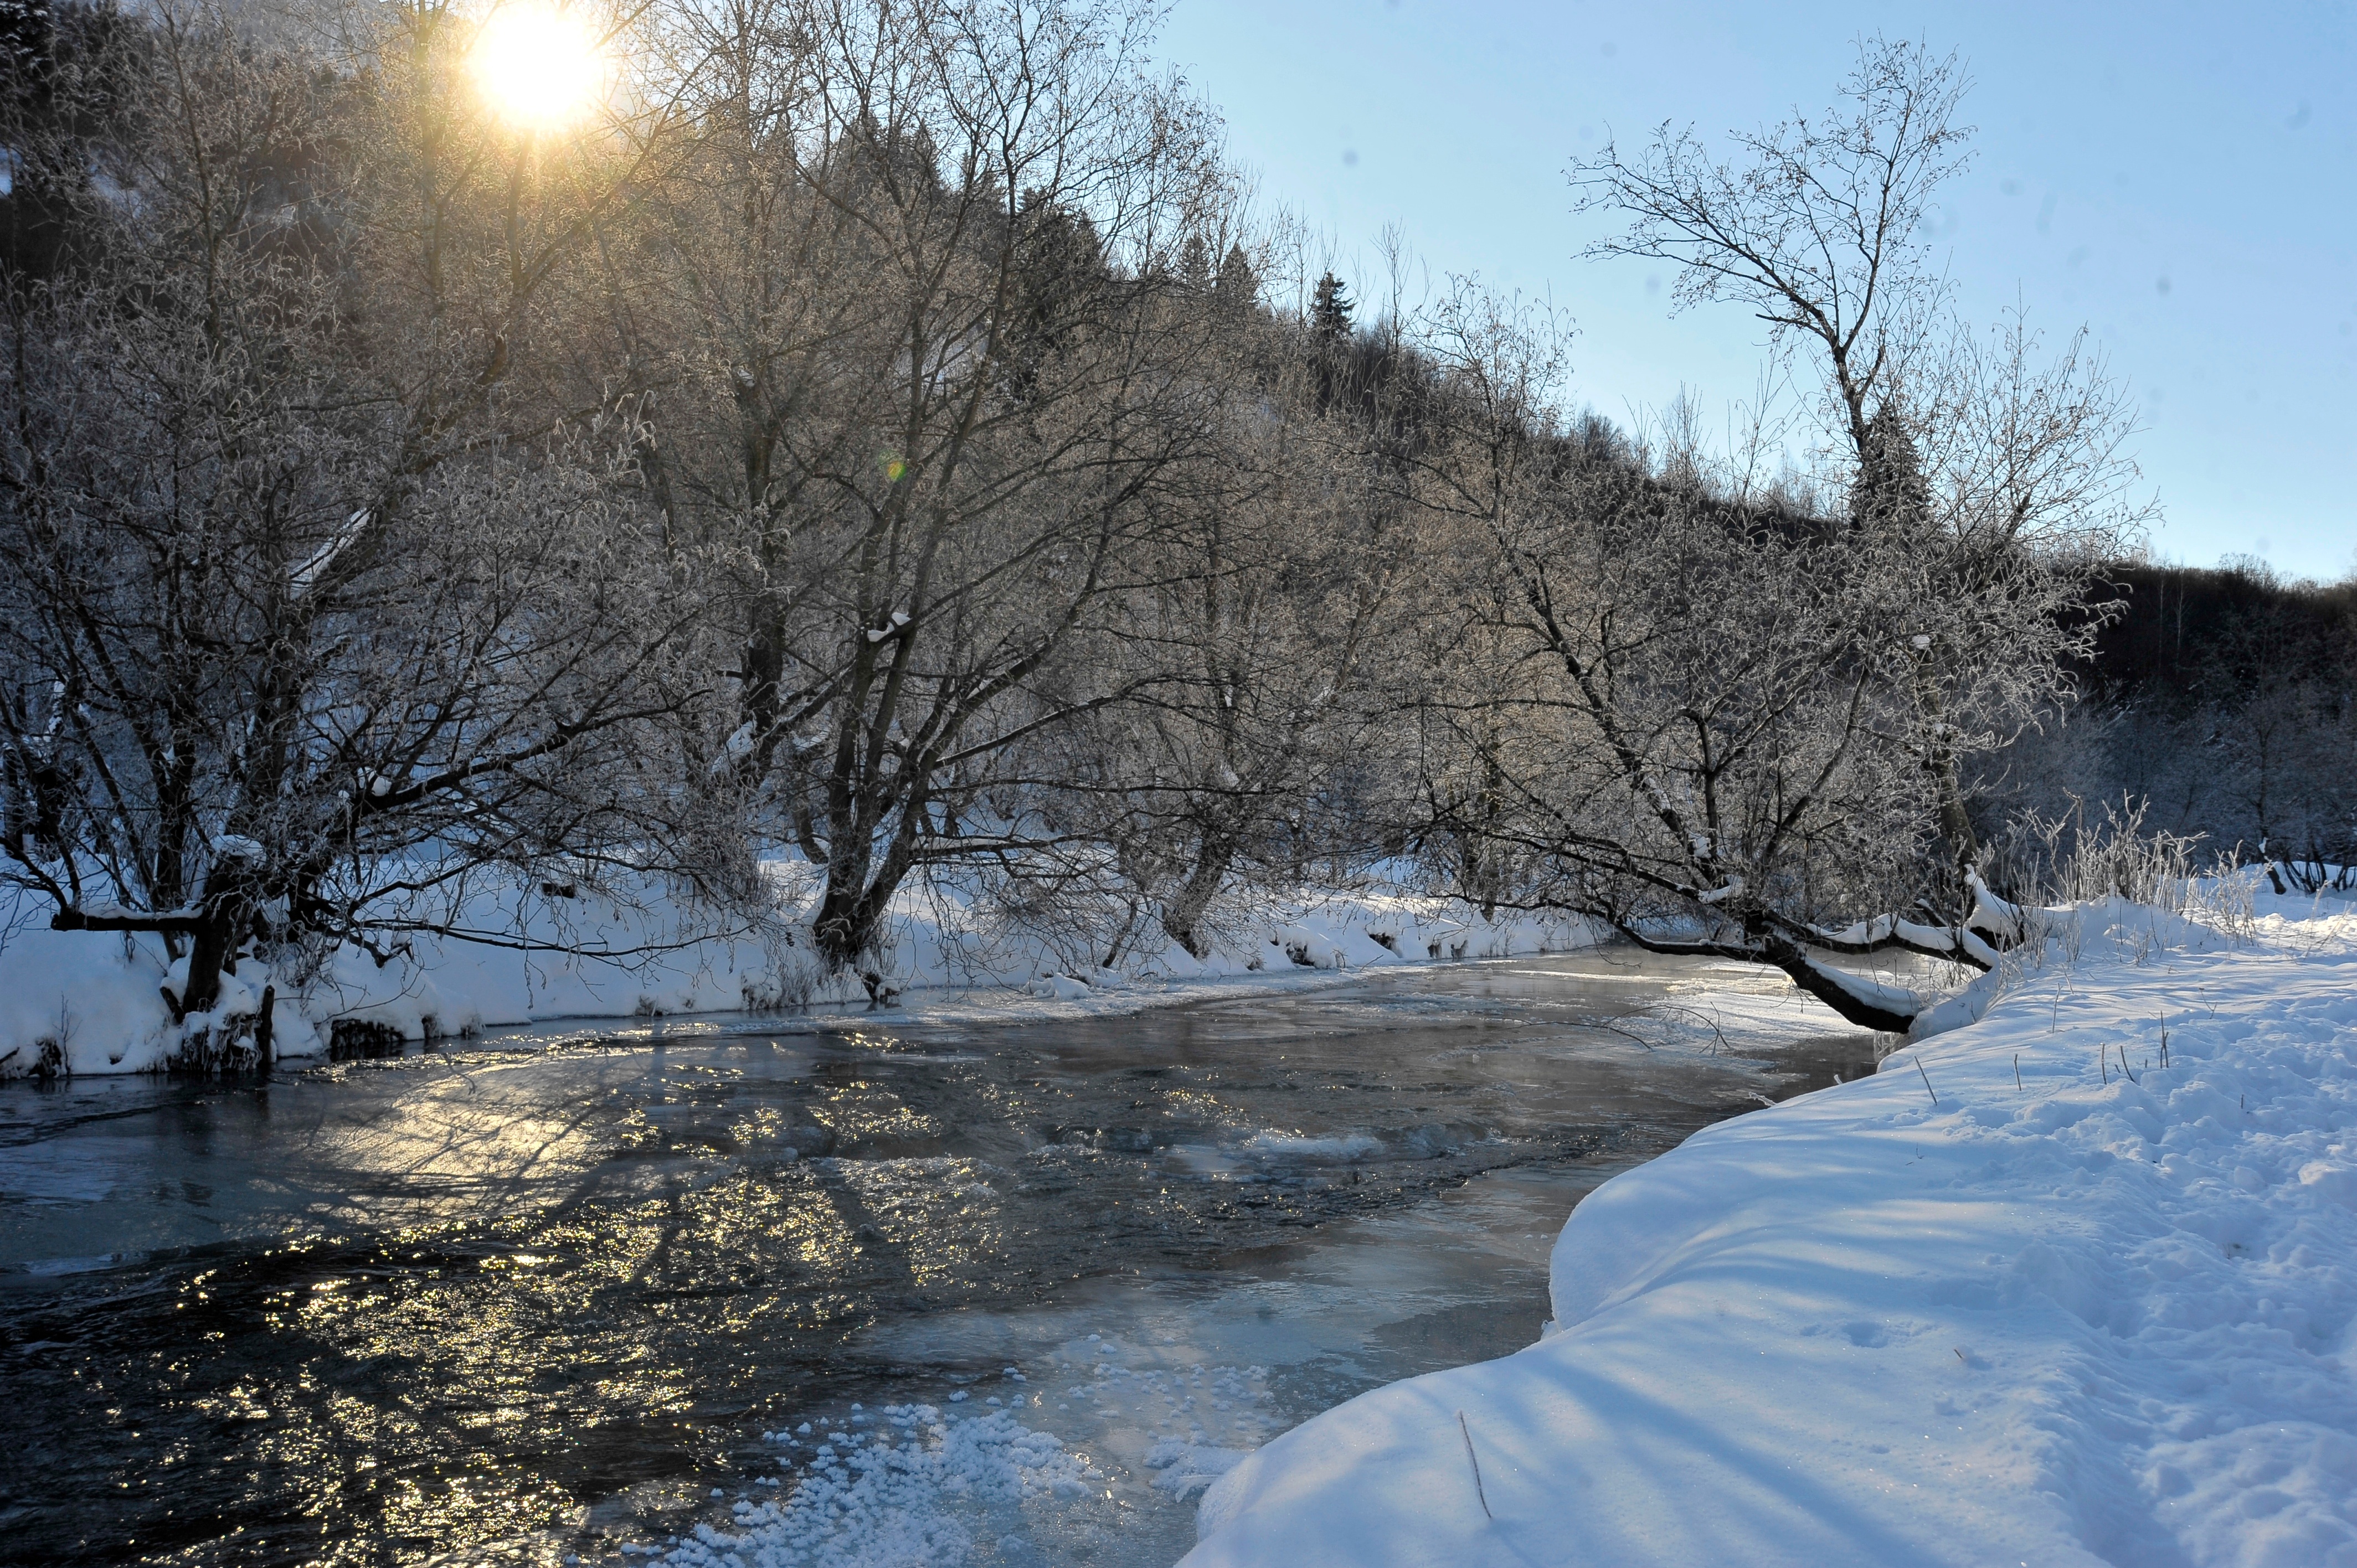
landscape, tree, water, nature, branch, snow, winter, plant, sunlight, morning, frost, river, stream, ice, reflection, weather, season, waterway, freezing, atmospheric phenomenon, woody plant